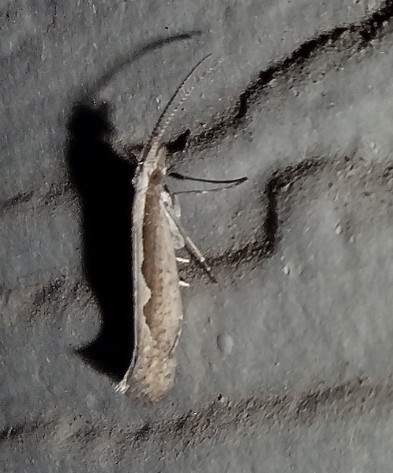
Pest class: diamondback_moth